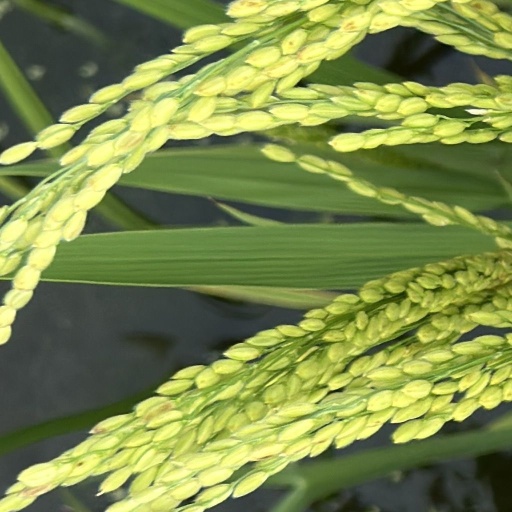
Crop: rice